Burning Fuse

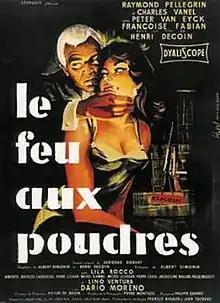

Burning Fuse (French: Le feu aux poudres) is a 1957 French-Italian thriller film directed by Henri Decoin and starring Raymond Pellegrin, Charles Vanel and Peter van Eyck. It was shot at the Billancourt Studios in Paris. The films sets were designed by the art director René Renoux.